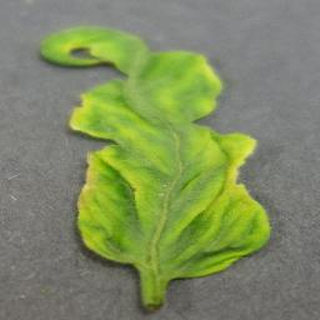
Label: tomato_yellow_leaf_curl_virus